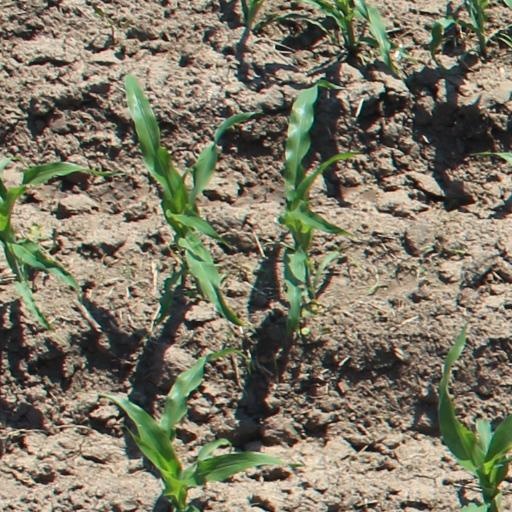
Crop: maize; corn